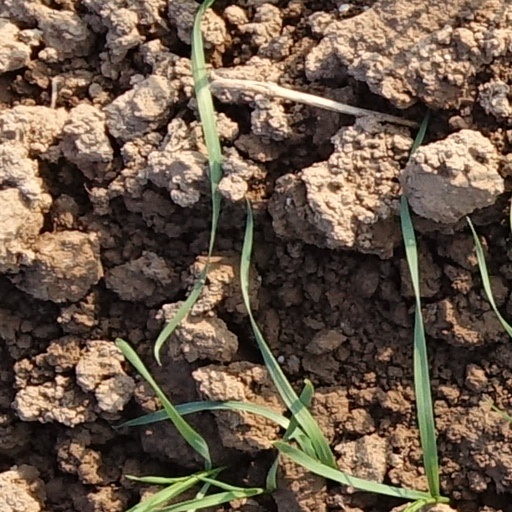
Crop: wheat